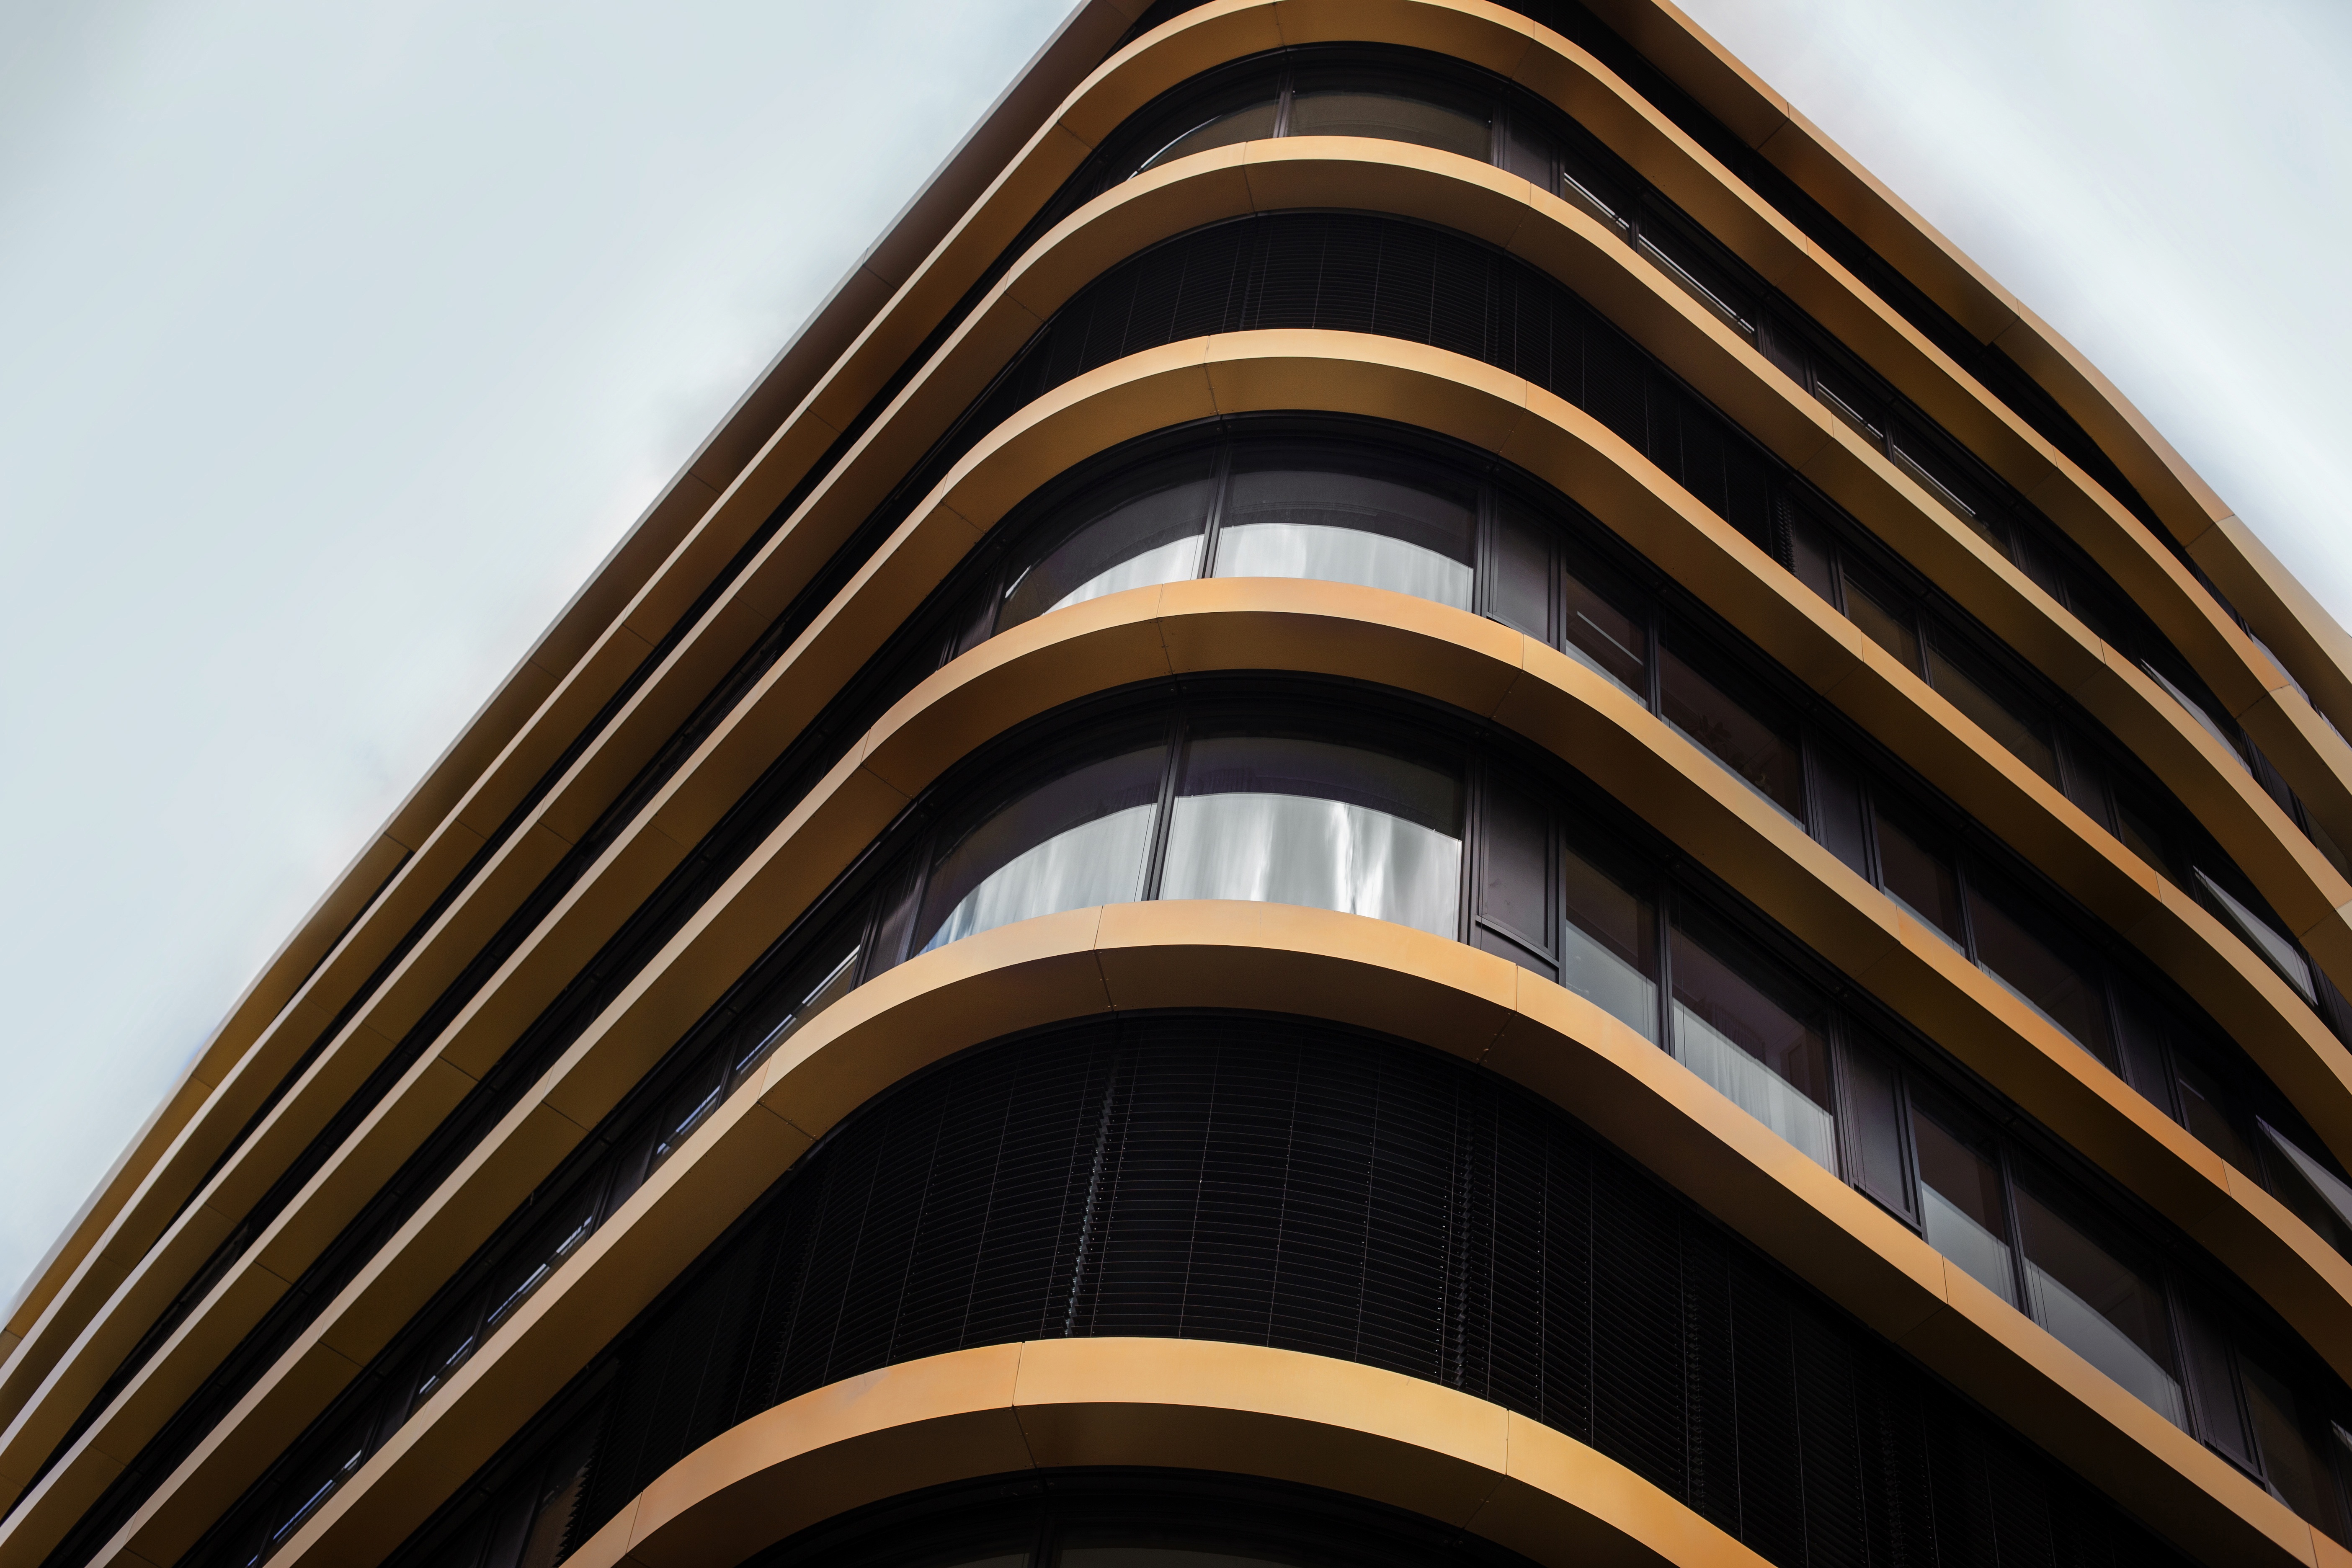
architecture, structure, wood, window, glass, building, skyscraper, arch, pattern, line, column, landmark, facade, high rise, windows, symmetry, shape, low angle shot, lines and curves